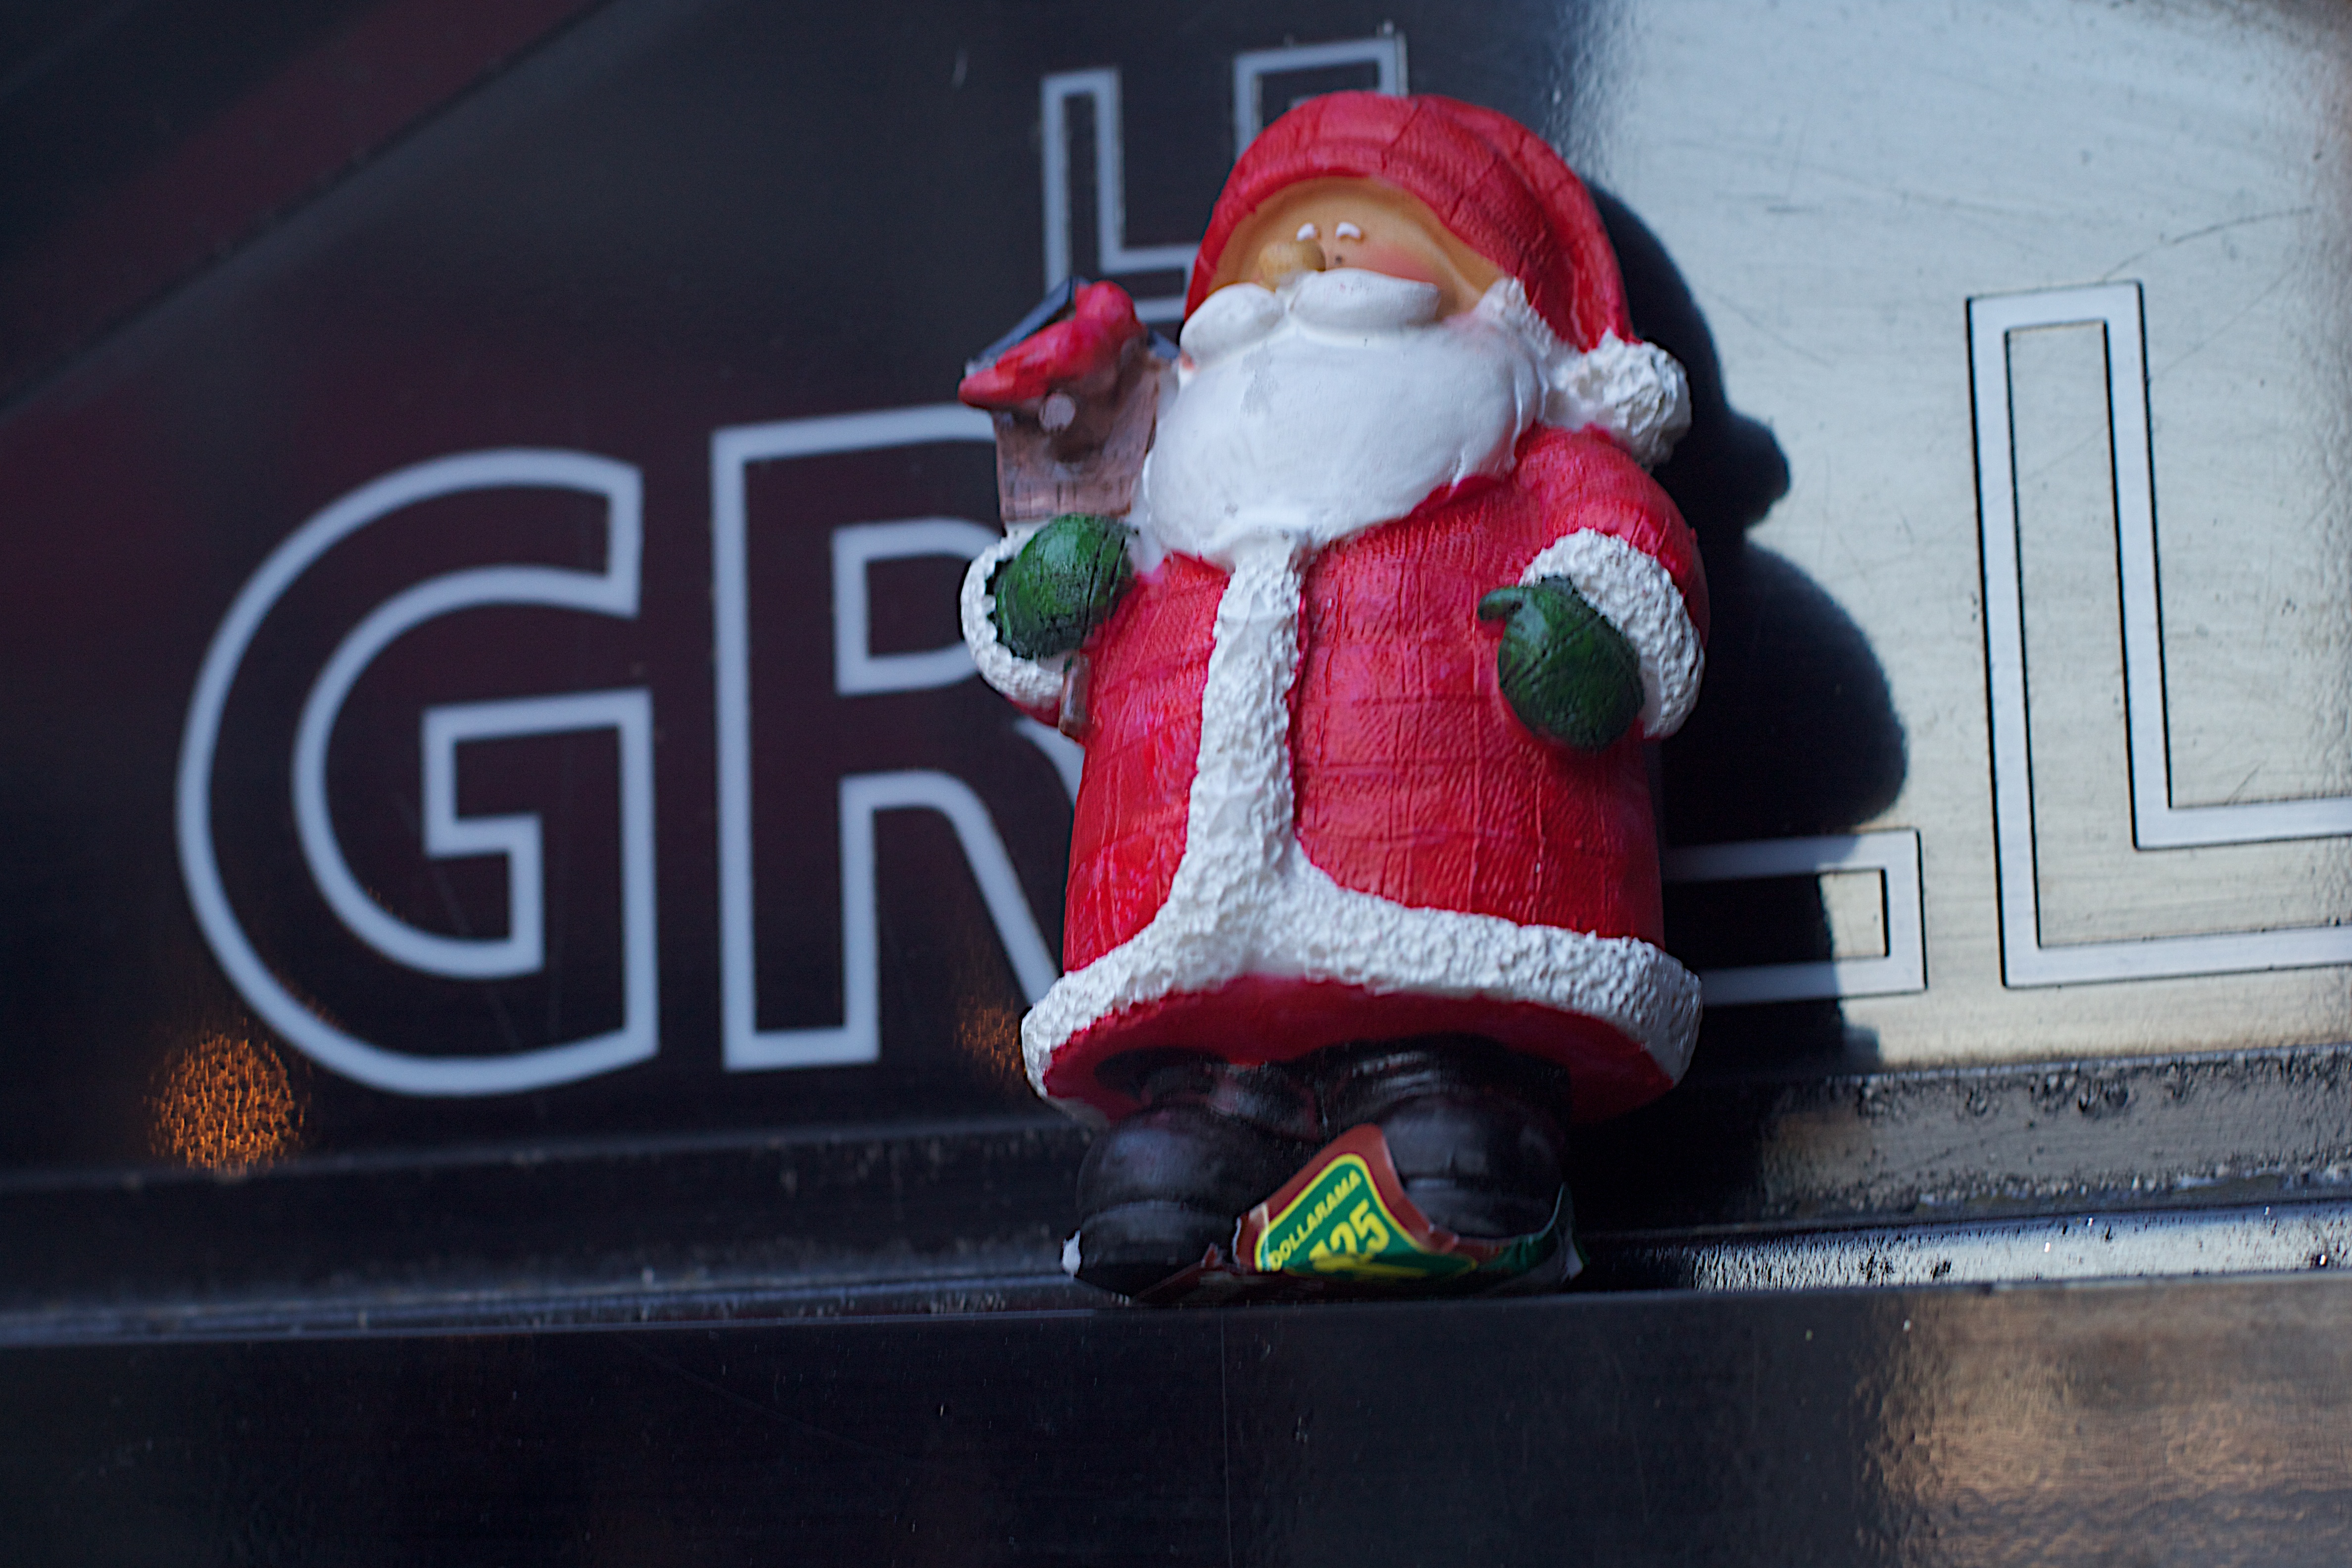
red, christmas, fictional character